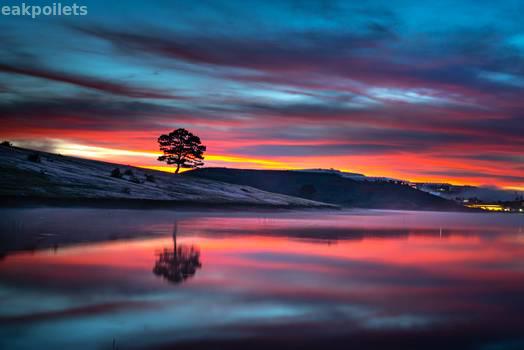
Label: Watermark